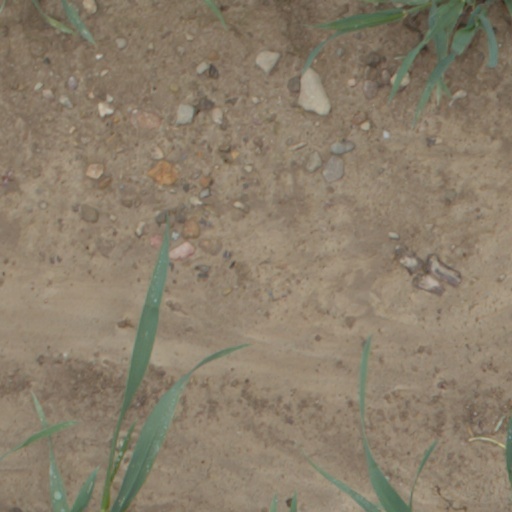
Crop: wheat